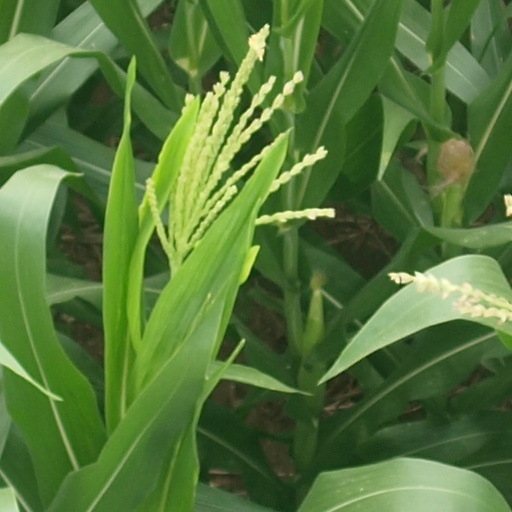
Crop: maize; corn